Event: Nepal Earthquake
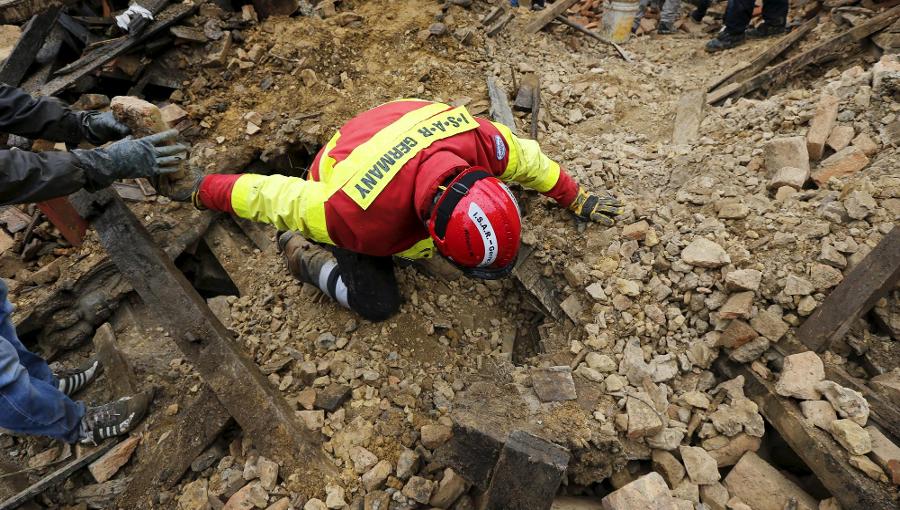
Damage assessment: damage